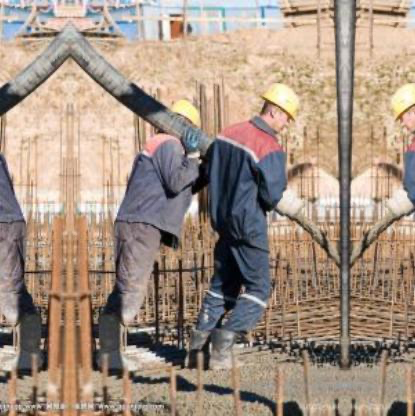
Objects in the image:
label: helmet
label: helmet
label: helmet